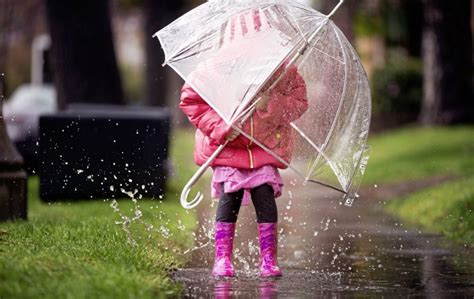
Weather: rain or strom